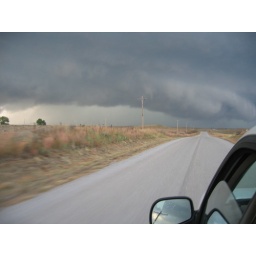
Chase 2. Huge well developed wall cloud beneath supercell thunderstorm.